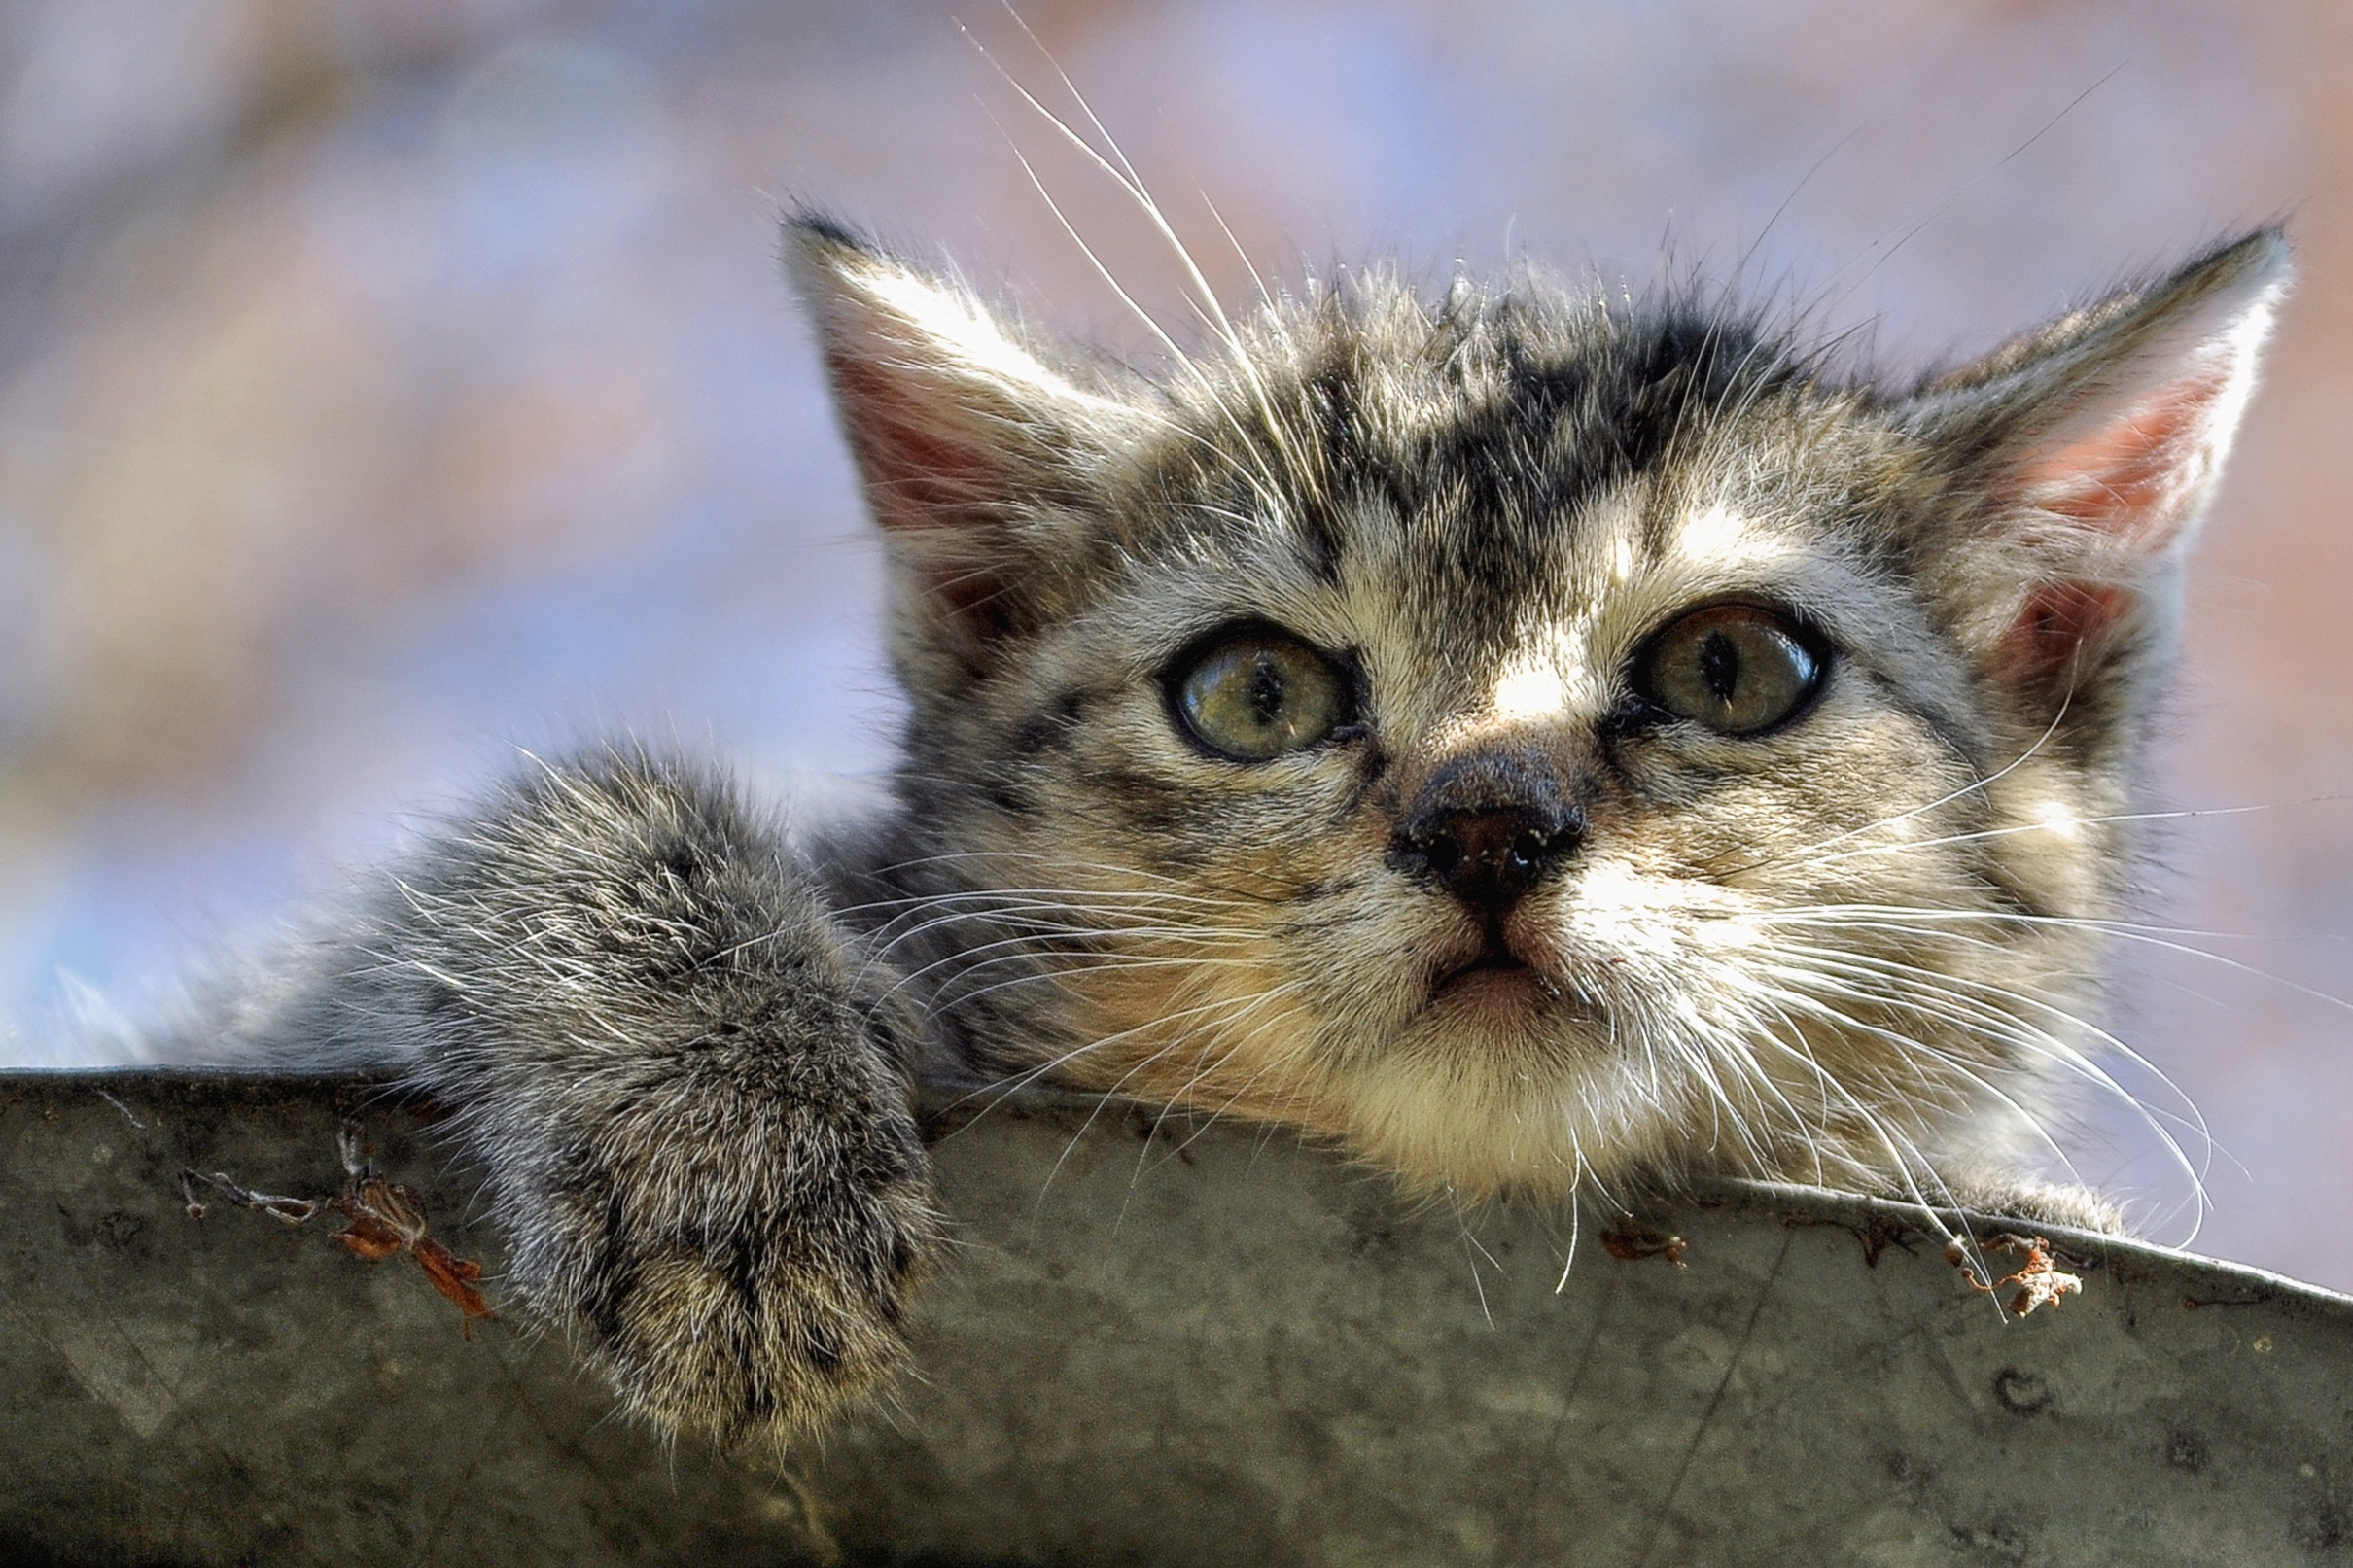
view, home, animal, pet, kitten, cat, mammal, rest, fauna, close up, eyes, whiskers, vertebrate, tabby cat, european shorthair, wild cat, resting cat, small to medium sized cats, cat like mammal, domestic short haired cat